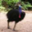
Label: bird